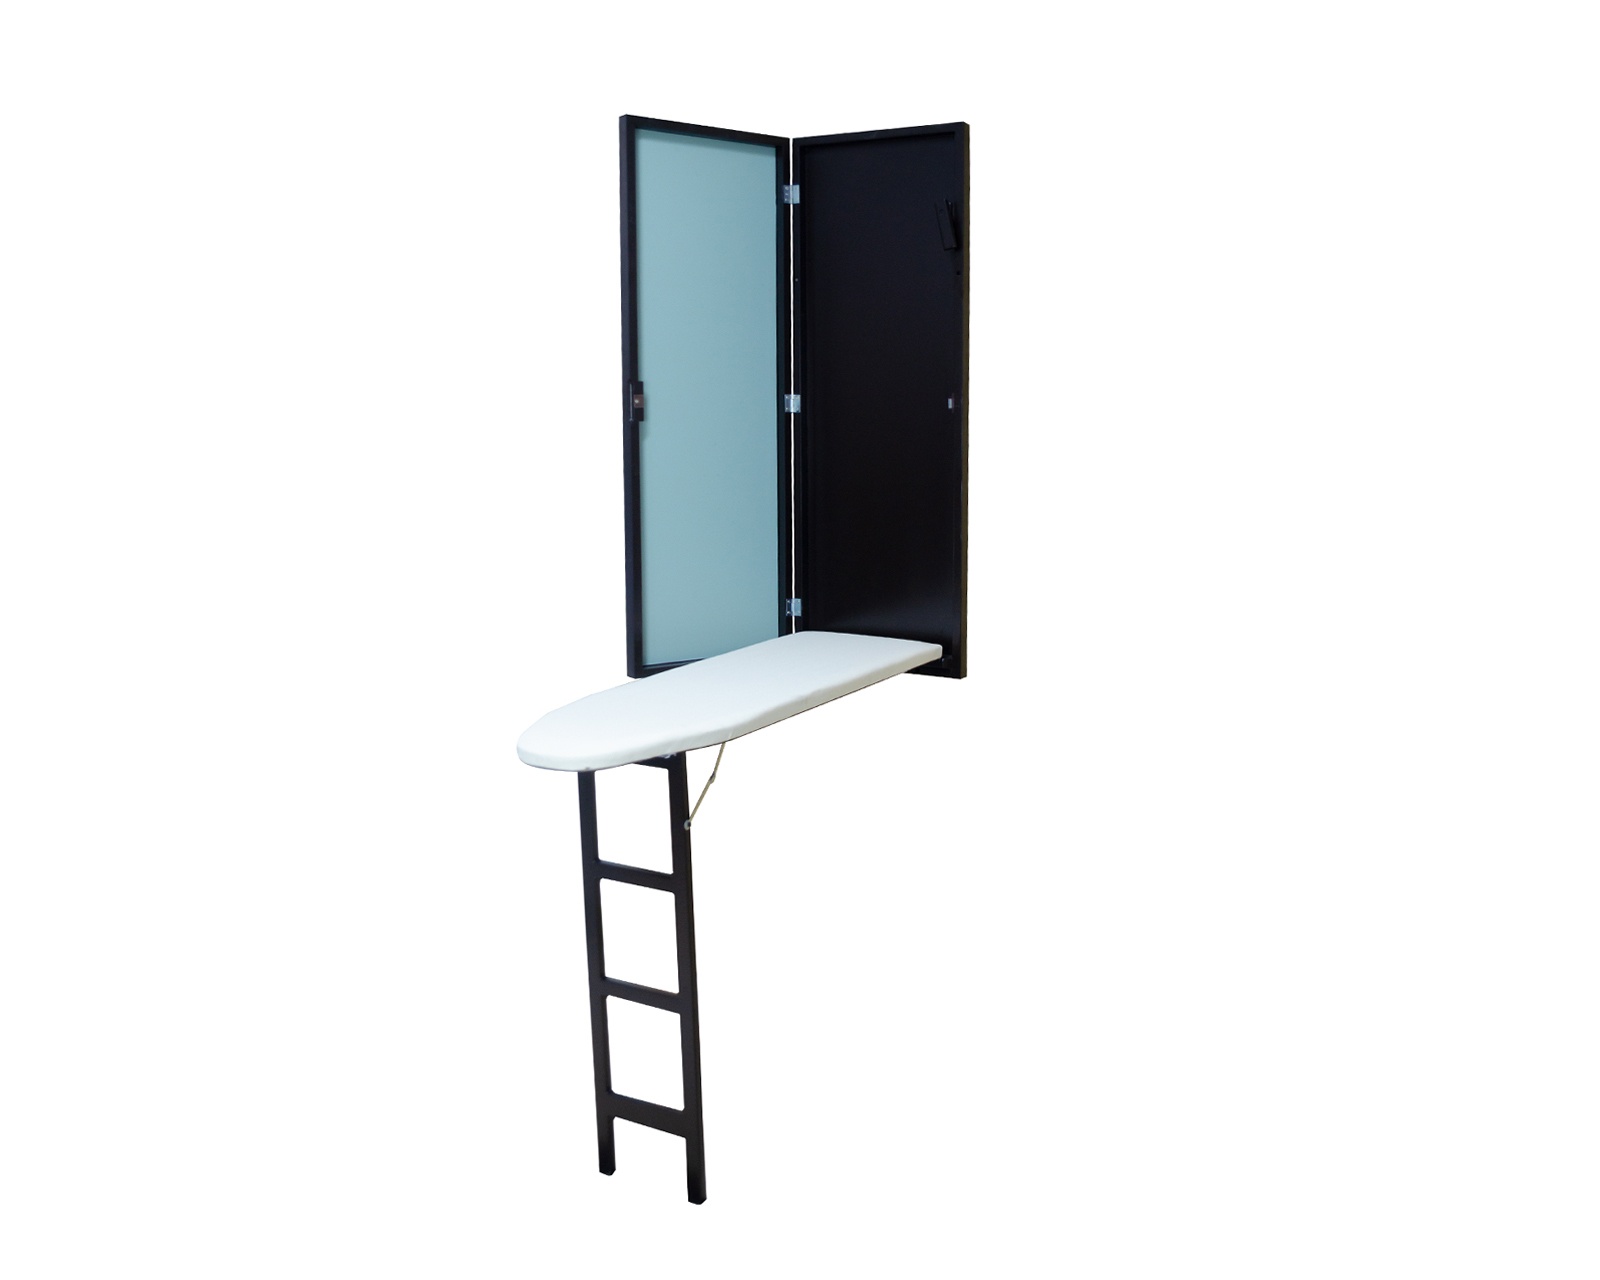
Mueble de planchado Slim Deco
Mueble de planchado con sistema plegable. P uerta con espejo y perchero interior. -- Empótralo y resguarda la estructura dentro de un elegante espejo con marco en color chocolate. Mueble moderno, cómodo y práctico. Cuenta con puerta con perchero interno y espejo de gran tamaño externo, mesa plegable de planchado con cubierta tapizada. Además de ser funcional como mueble de planchado funciona como mueble decorativo. Medidas: Alto: 112cm | Ancho: 41 cm | Fondo: 10 cm
Brand: Fábrica de Muebles Alt'Ba
Category: Furniture > Cabinets & Storage > Ironing Centers